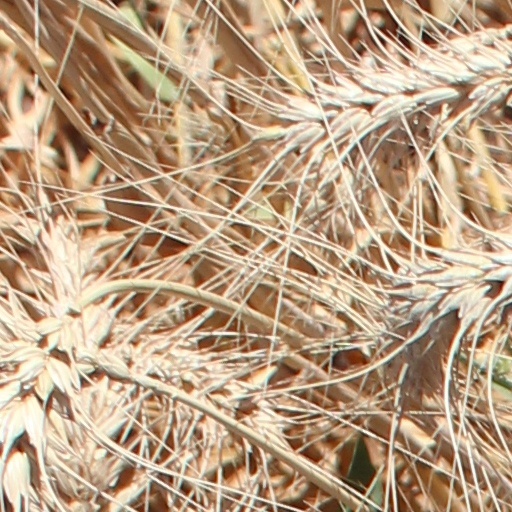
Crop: wheat